Firewall: Zero Hour

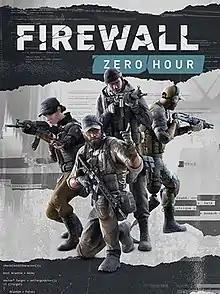
Official box art

Firewall: Zero Hour is a virtual reality first-person shooter game developed by First Contact Entertainment and published by Sony Interactive Entertainment. It was released for the PlayStation 4 via the PlayStation VR on August 28, 2018. A sequel, "Firewall Ultra", was announced in September 2022 for the PlayStation VR2.